Dear God (XTC song)

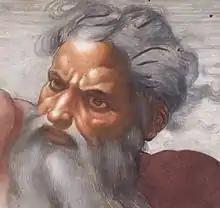
Partridge claimed that, as a child, he once received a vision of a "classic Renaissance picture of God", but his reaction was only to become less religious.

"Dear God" is about a struggling agnostic who writes a letter to God while challenging his existence. The lyrical theme was inspired by a series of books with the same title, seen by Partridge as exploitation of children. Accordingly: